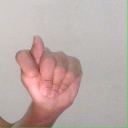
अक्षर: ट